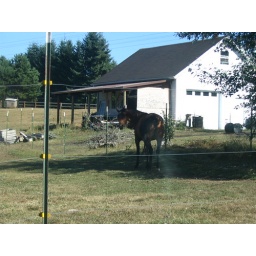
Bay horse in pasture looking at camera